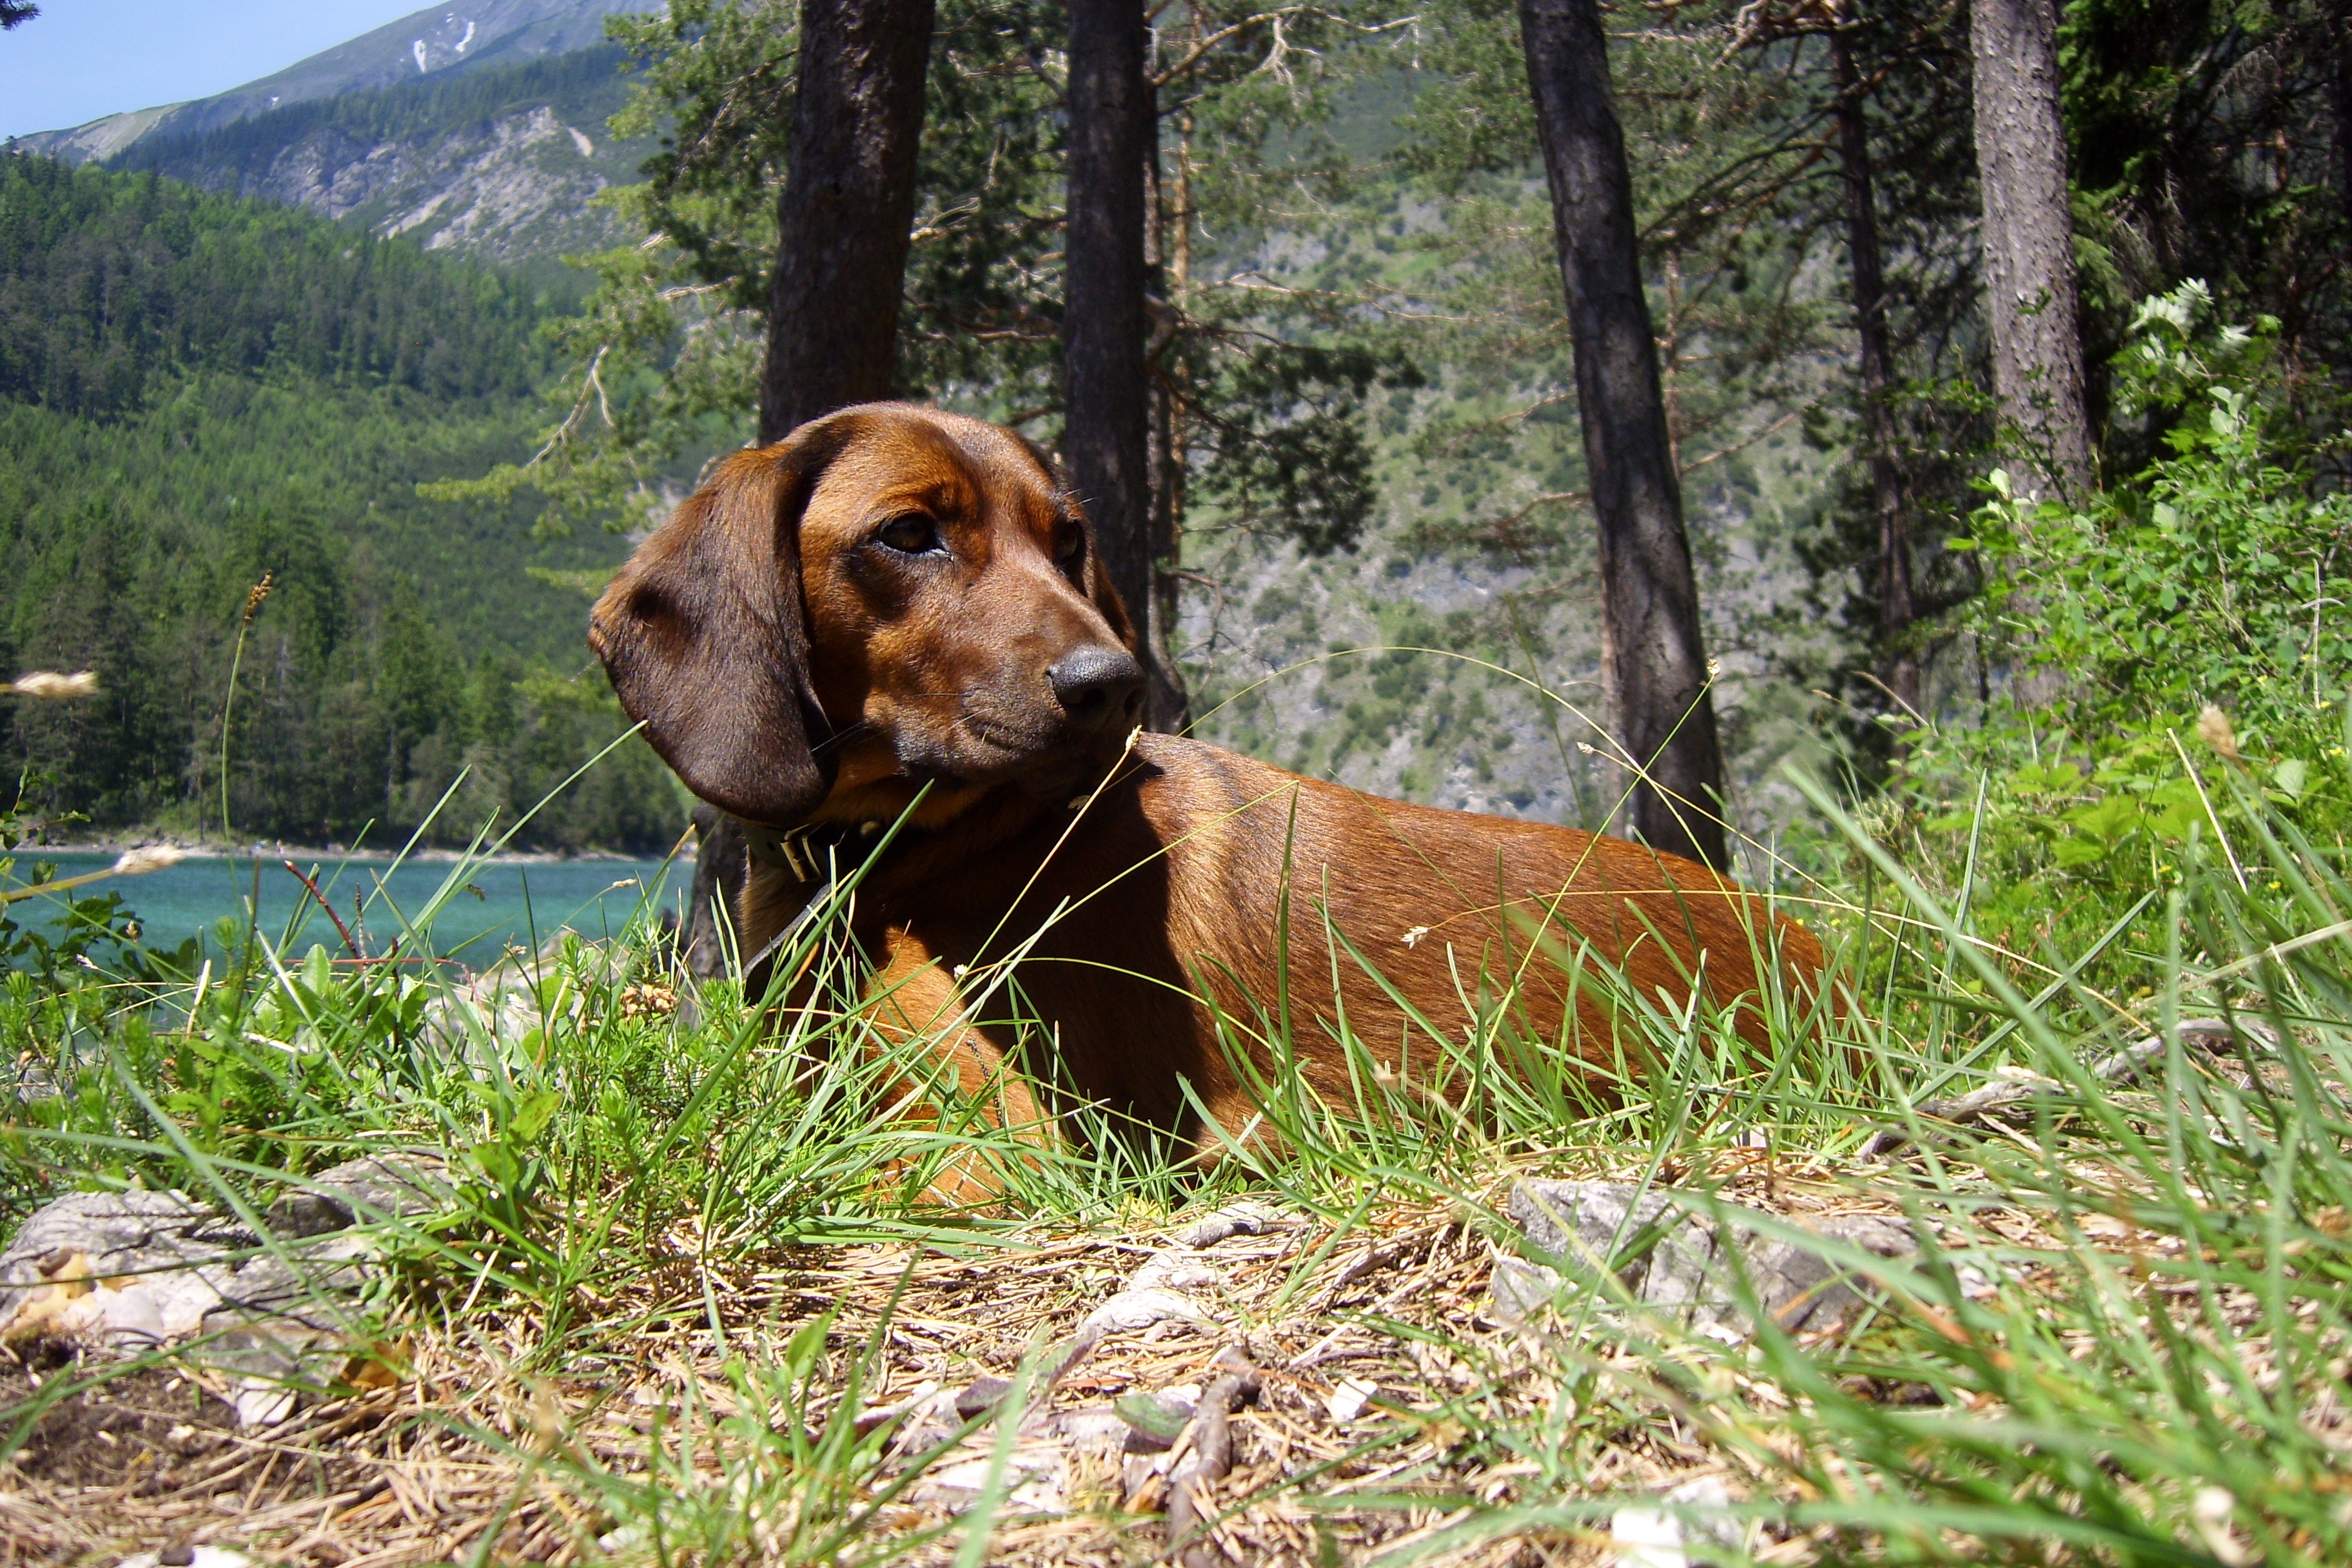
dog, mammal, hound, hunting dog, vertebrate, tyrol, fernsteinsee, dog like mammal, bavarian mountain hound, coonhound